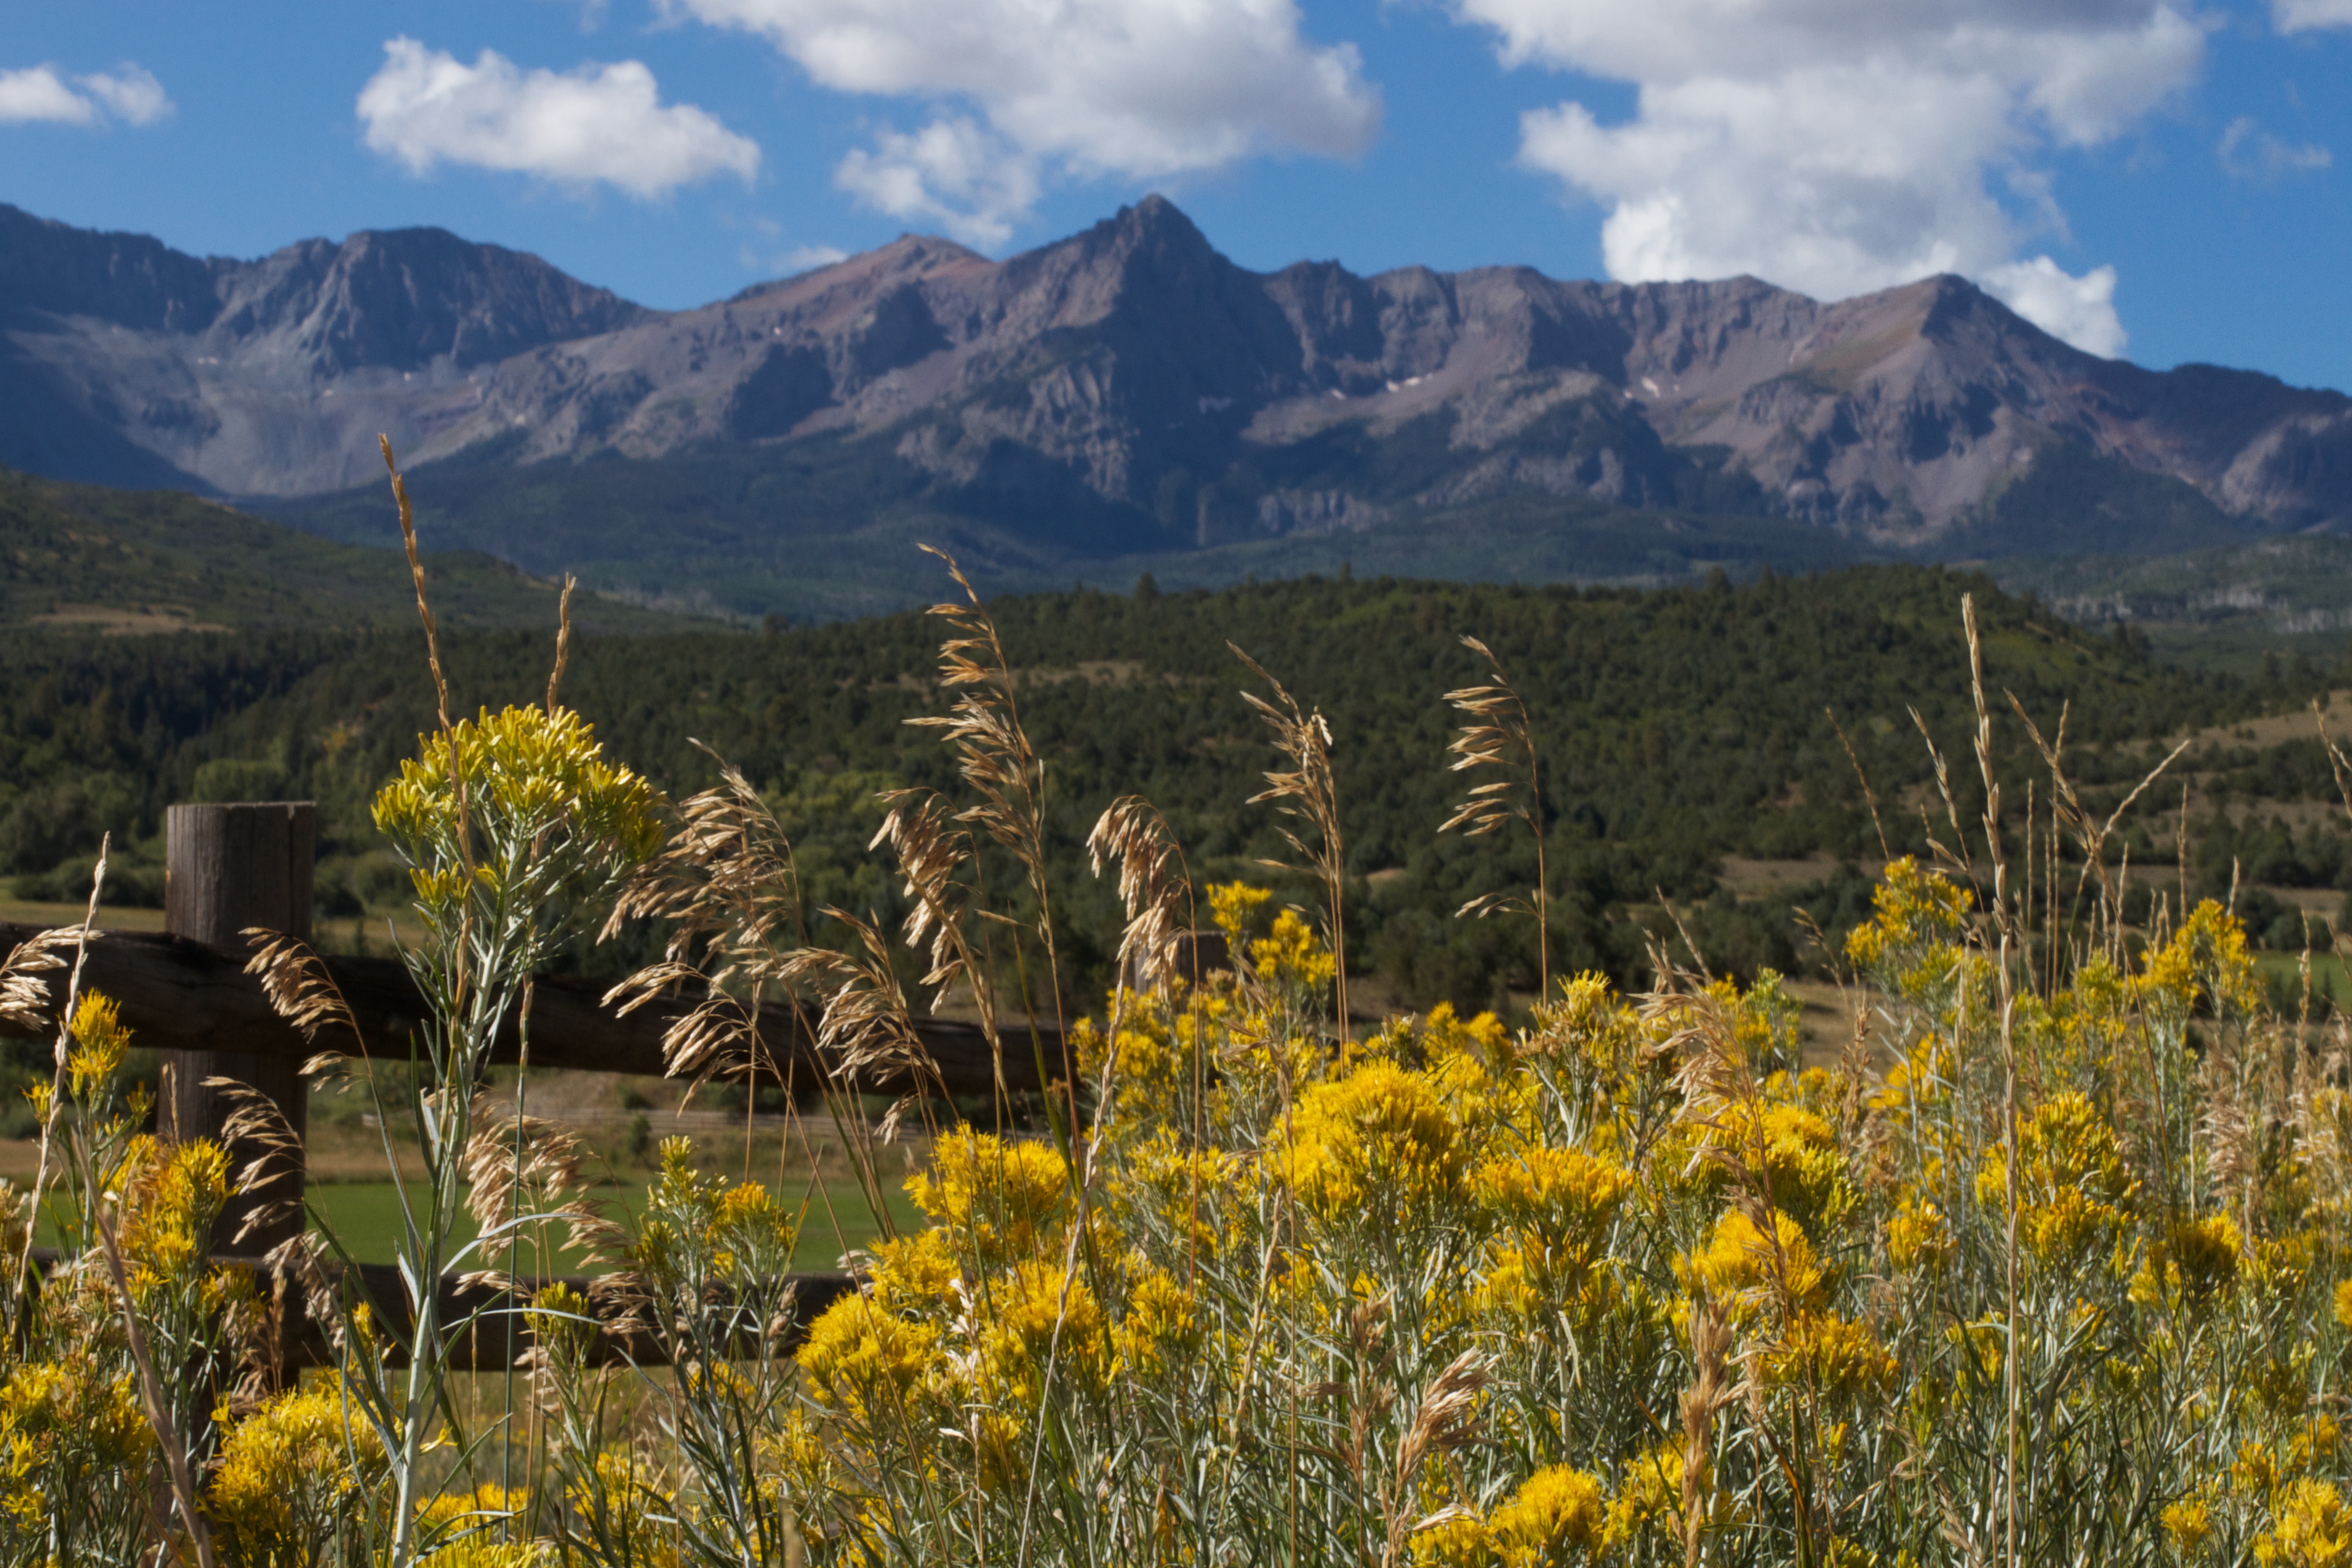
landscape, tree, nature, wilderness, mountain, plant, field, meadow, prairie, hill, flower, lake, valley, mountain range, autumn, flora, ridge, wildflower, grassland, plateau, habitat, ecosystem, rural area, natural environment, geographical feature, mountainous landforms